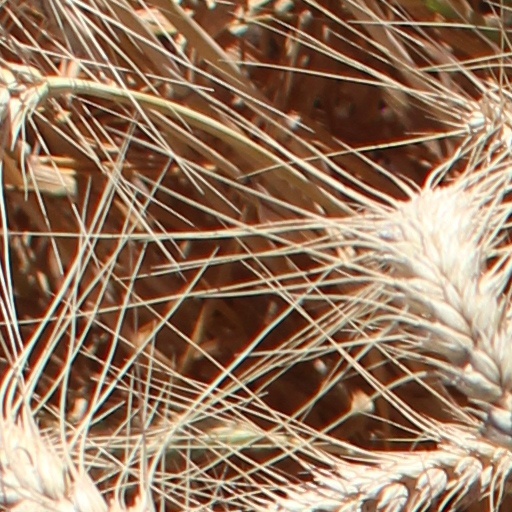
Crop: wheat